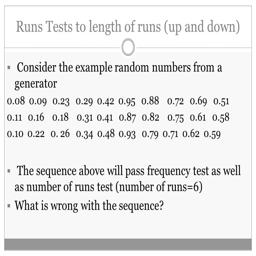
runs tests to length of runs  consider the example random numbers from a generator 0.09 0.23 0.29 0.42 0.95 0.88 0.72 0.69 0.51 0.11 0.16 0.18 0.31 0.41 0.87 0.82 0.75 0.61 0.58 0.10 0.22 .